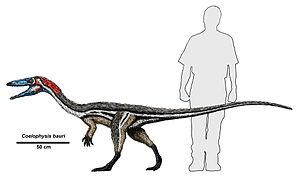
Coelophysis est un genre éteint de dinosaures, de la famille des Coelophysidae. L'espèce Coelophysis bauri figure parmi les premiers dinosaures découverts, en 1881. Le nom Coelophysis signifie « forme creuse ».